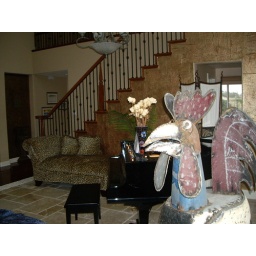
I had a pink lighted flamingo, but the chicken scared her off. She is hiding in the garage.